Grizzly bear

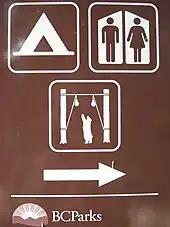
A sign at a BC Park warns campers to hang food, garbage, and toiletries out of reach of bears, or to use a secure bear cache

Increased human–bear interaction has created "problem bears": bears adapted to human activities or habitat. Exacerbating this is the fact that intensive human use of grizzly habitat coincides with the seasonal movement of grizzly bears. Aversive conditioning using rubber bullets, foul-tasting chemicals, or acoustic deterrent devices attempt to condition bears to associate humans with unpleasantness, but is ineffective when the bears have already learned to positively associate humans with food. Such bears are translocated or killed because they pose a threat to humans. The B.C. government kills approximately 50 problem bears each year and overall spends more than one million dollars annually to address bear complaints, relocate bears or kill them. A bear killing a human in a national park may be killed to prevent its attacking again.